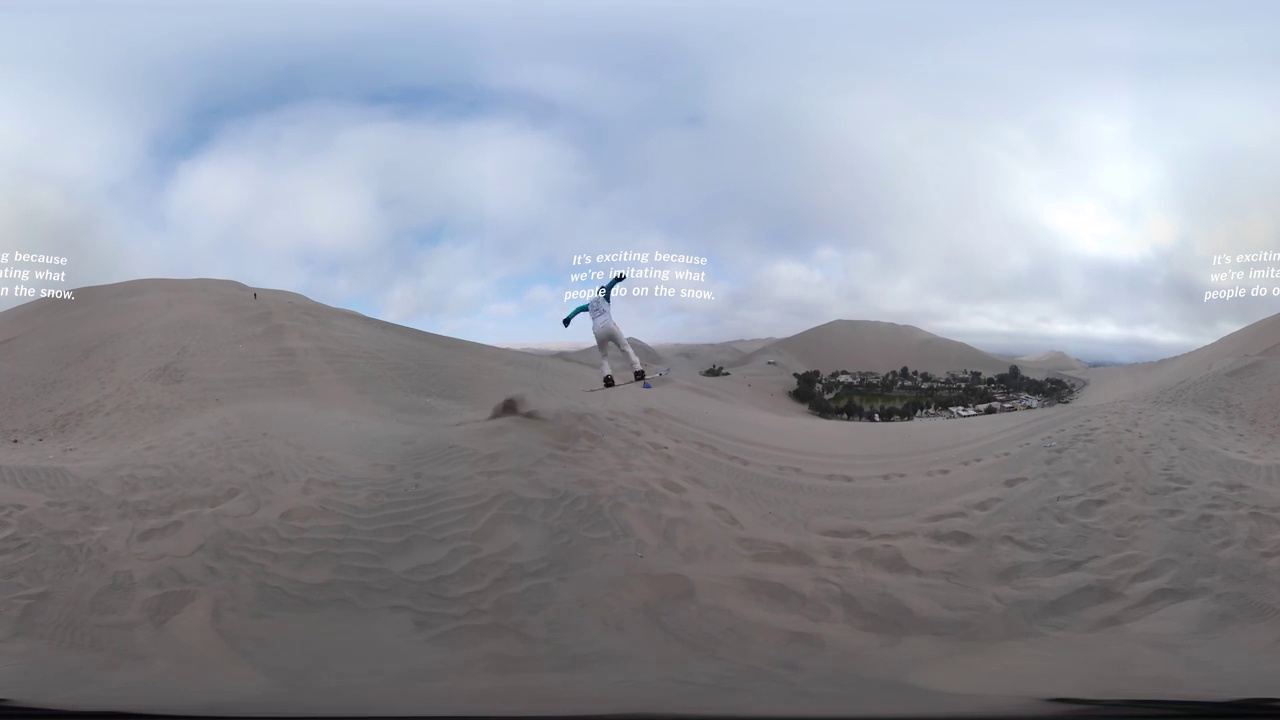
Referred object: Sandboarder above the camera's initial viewpoint

Referred object: the person wearing a white suit